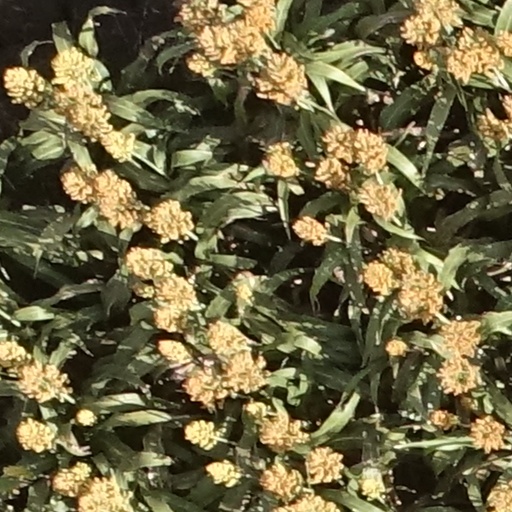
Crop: sorghum